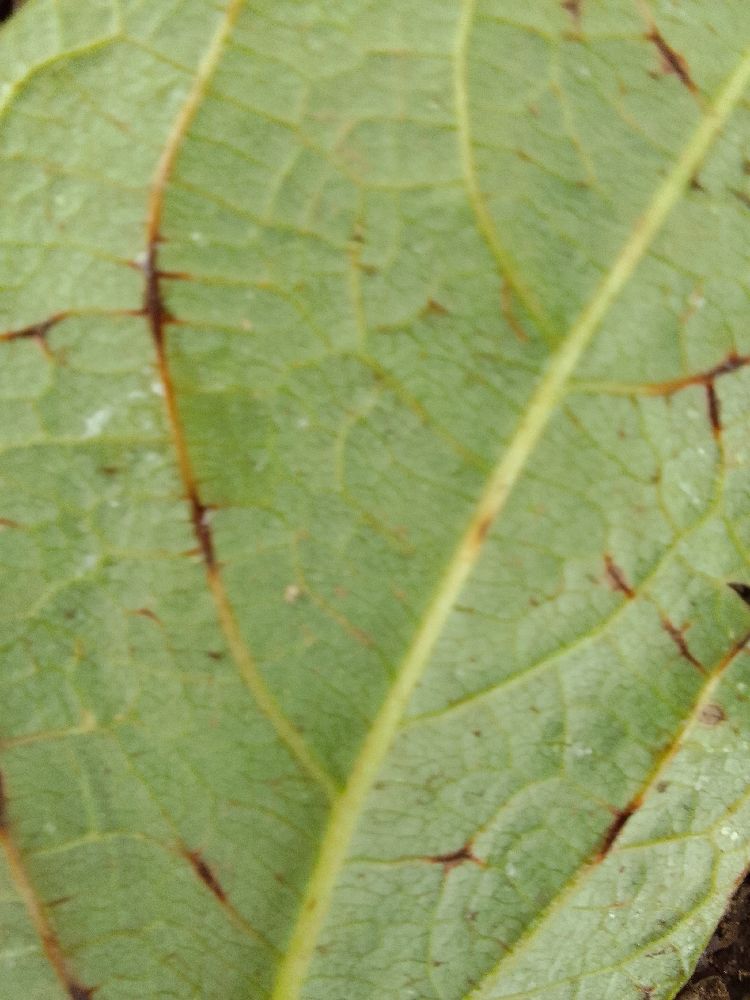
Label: anthracnose